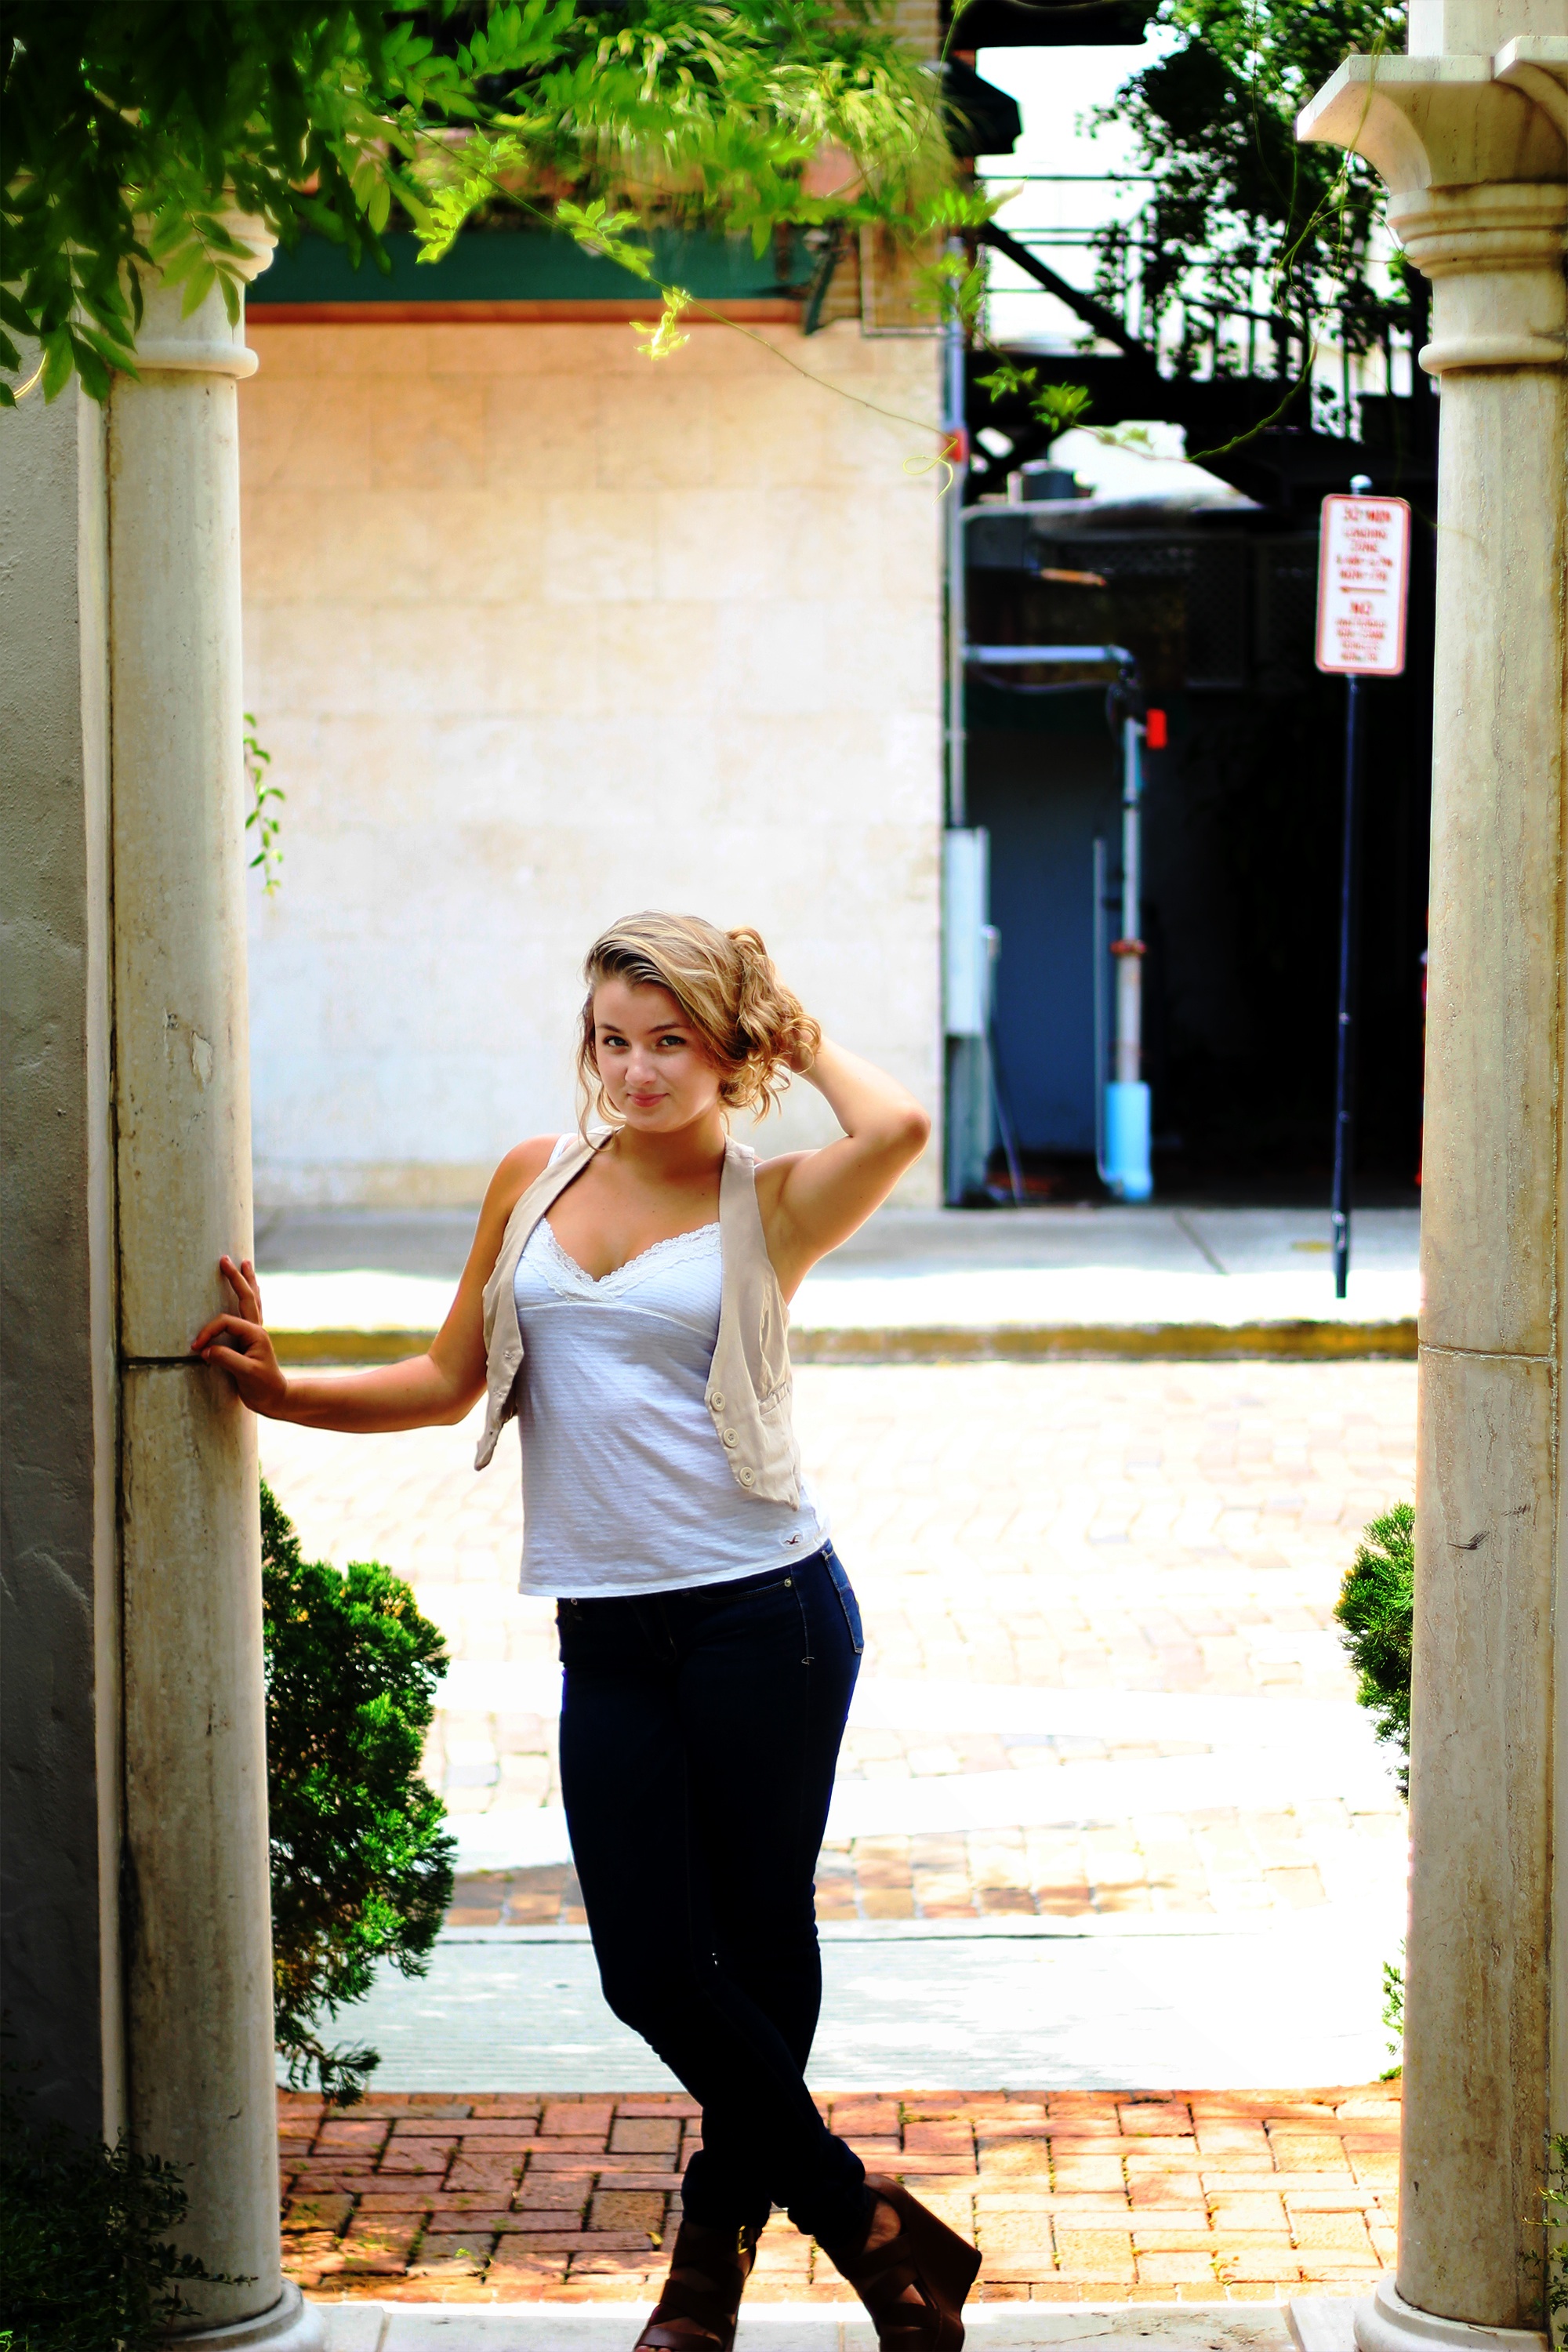
person, woman, lady, dress, photograph, beauty, photo shoot